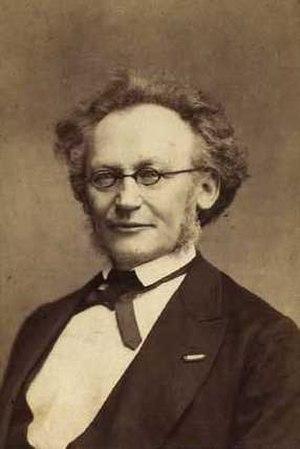
La culture de Saqqaq est une culture préhistorique du Groenland. Elle s'est développée sur la période comprise entre 2 500 et 800 ans av. J.-C. Avec celle de l'Indépendance I, attestée durant les IIIᵉ millénaire av. J.-C. et IIᵉ millénaire av. J.-C., le Saqqaquien est l'une des deux plus anciennes cultures archéologiques connues au Groenland. La culture de Saqqaq est également attestée au nord-est du Nunavut, au sein de la péninsule de Bache, une terre située sur l'île d'Ellesmere.